BC Žalgiris

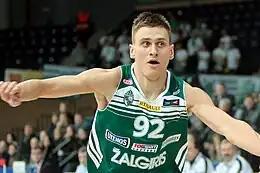
Edgaras Ulanovas won five LKL Finals MVP titles from 2015 to 2020.

In November 2015, the ongoing conflict between FIBA and Euroleague came to a head when FIBA announced the formation of the Basketball Champions League, and courted EuroLeague teams to join their new championship. However, EuroLeague's long-term-license teams, such as Žalgiris, decided to stay with the Euroleague Basketball Company.